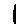
Label: 1